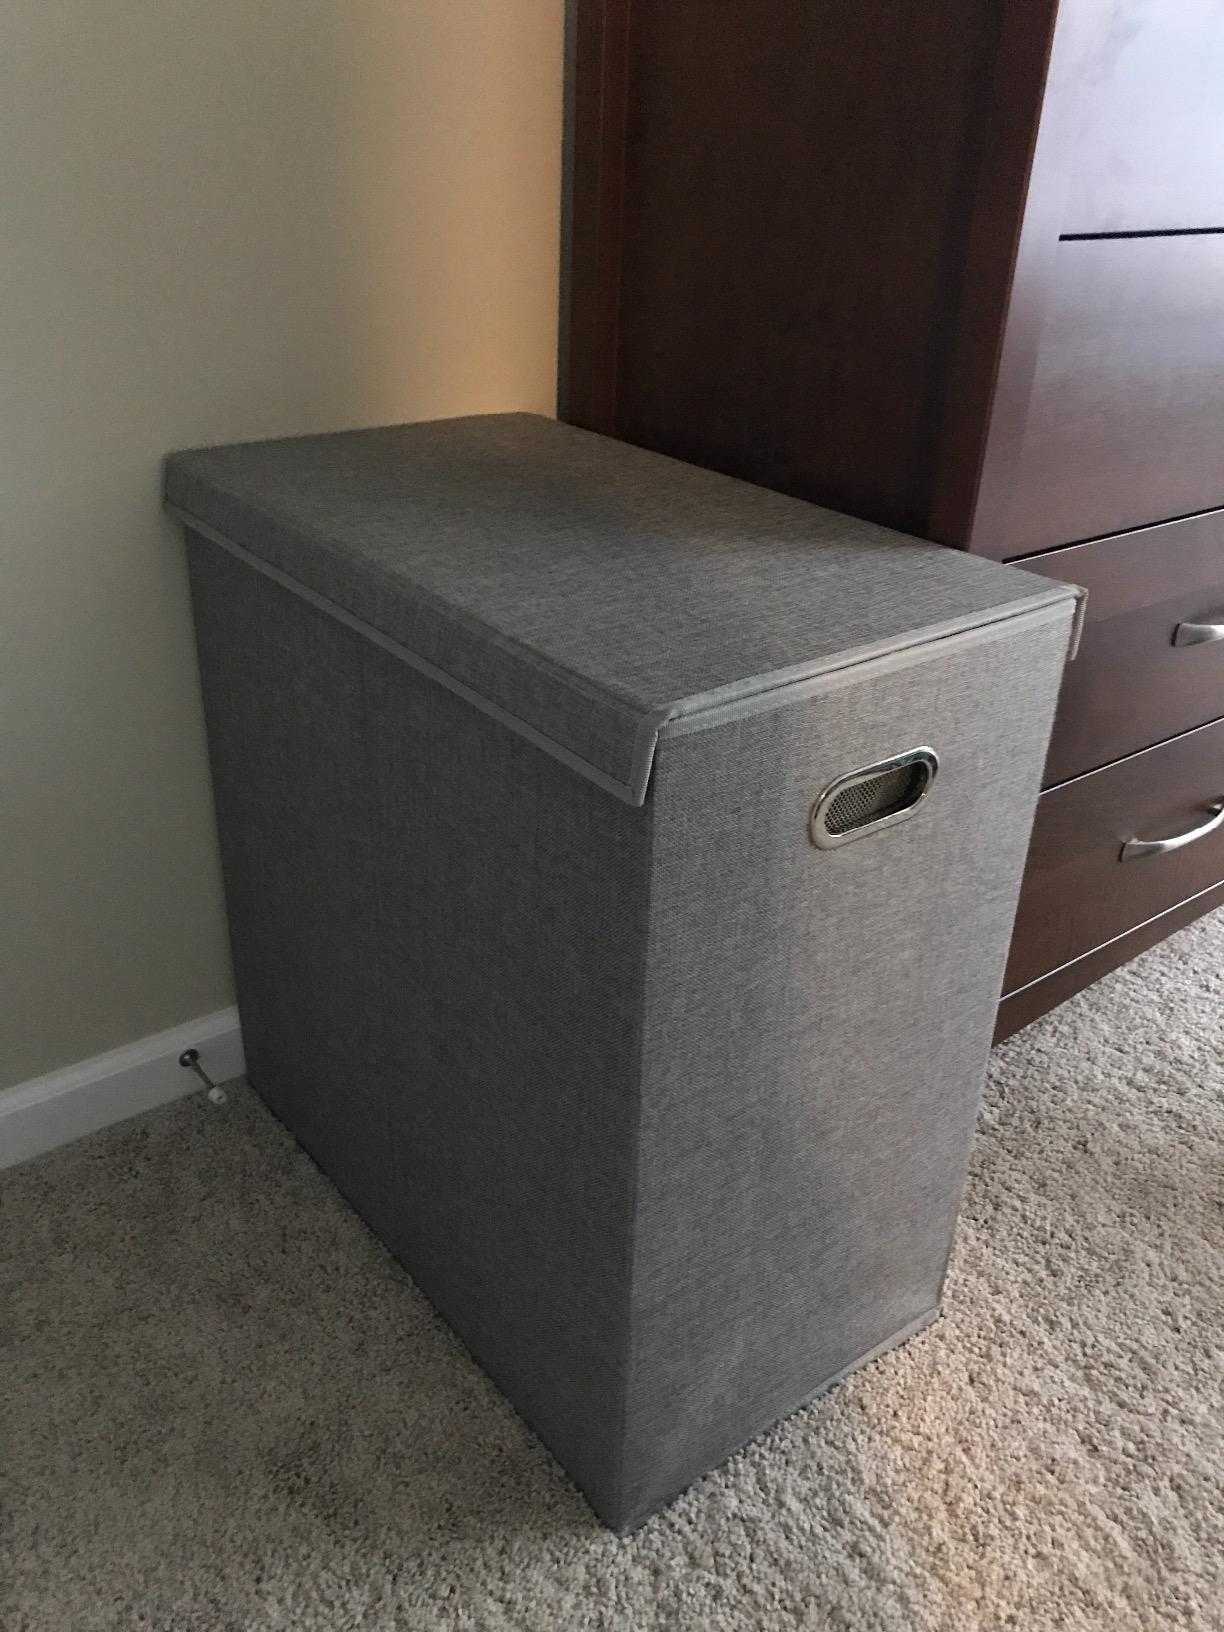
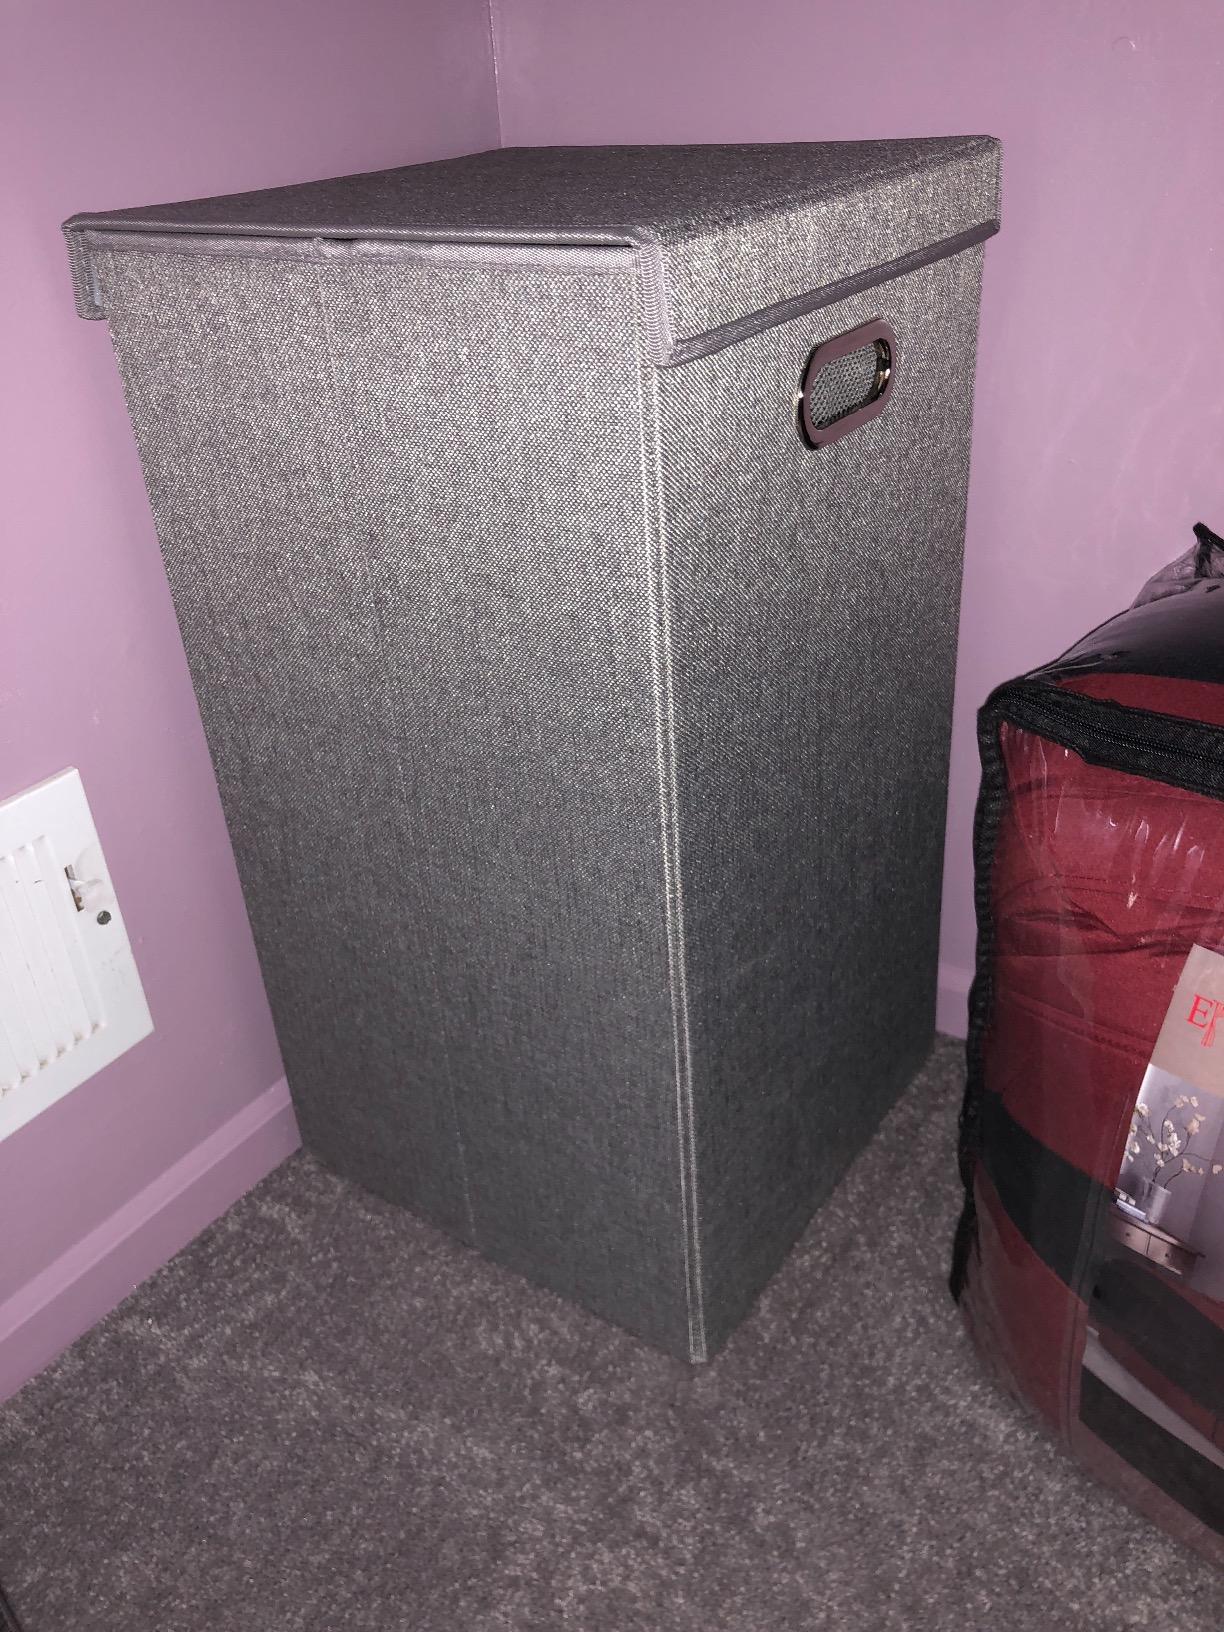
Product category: items_hamper
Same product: no